Graves's emergent cyclical levels of existence

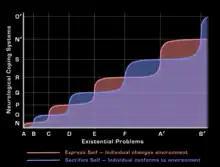
One of several visualizations of Graves's emergent cyclical levels of existence. The prime (') marks are explained under the six upon six hypothesis.

Emergent cyclical theory is more broad than just the well-known set of levels of existence, and Graves considered the levels themselves to simply be artifacts of the theory. E-C theory holds that new bio-psycho-social coping systems emerge within humans in response to the interplay of external life conditions or existential problems with internal neurobiology. It is this interaction, which cycles between what Graves referred to as "express self" and "sacrifice self" systems, which is the core of the theory